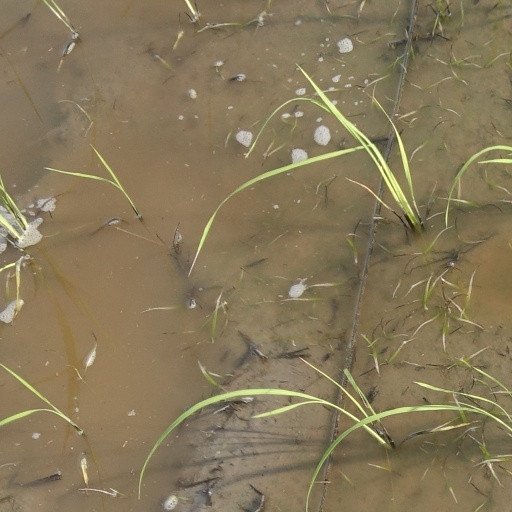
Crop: rice